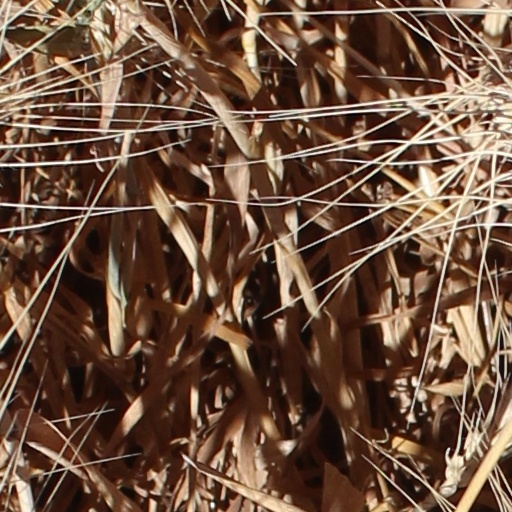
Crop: wheat